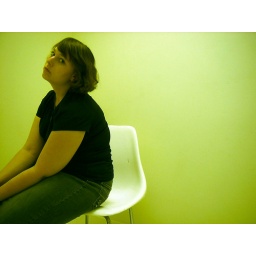
i'd rather be in the green than in the red